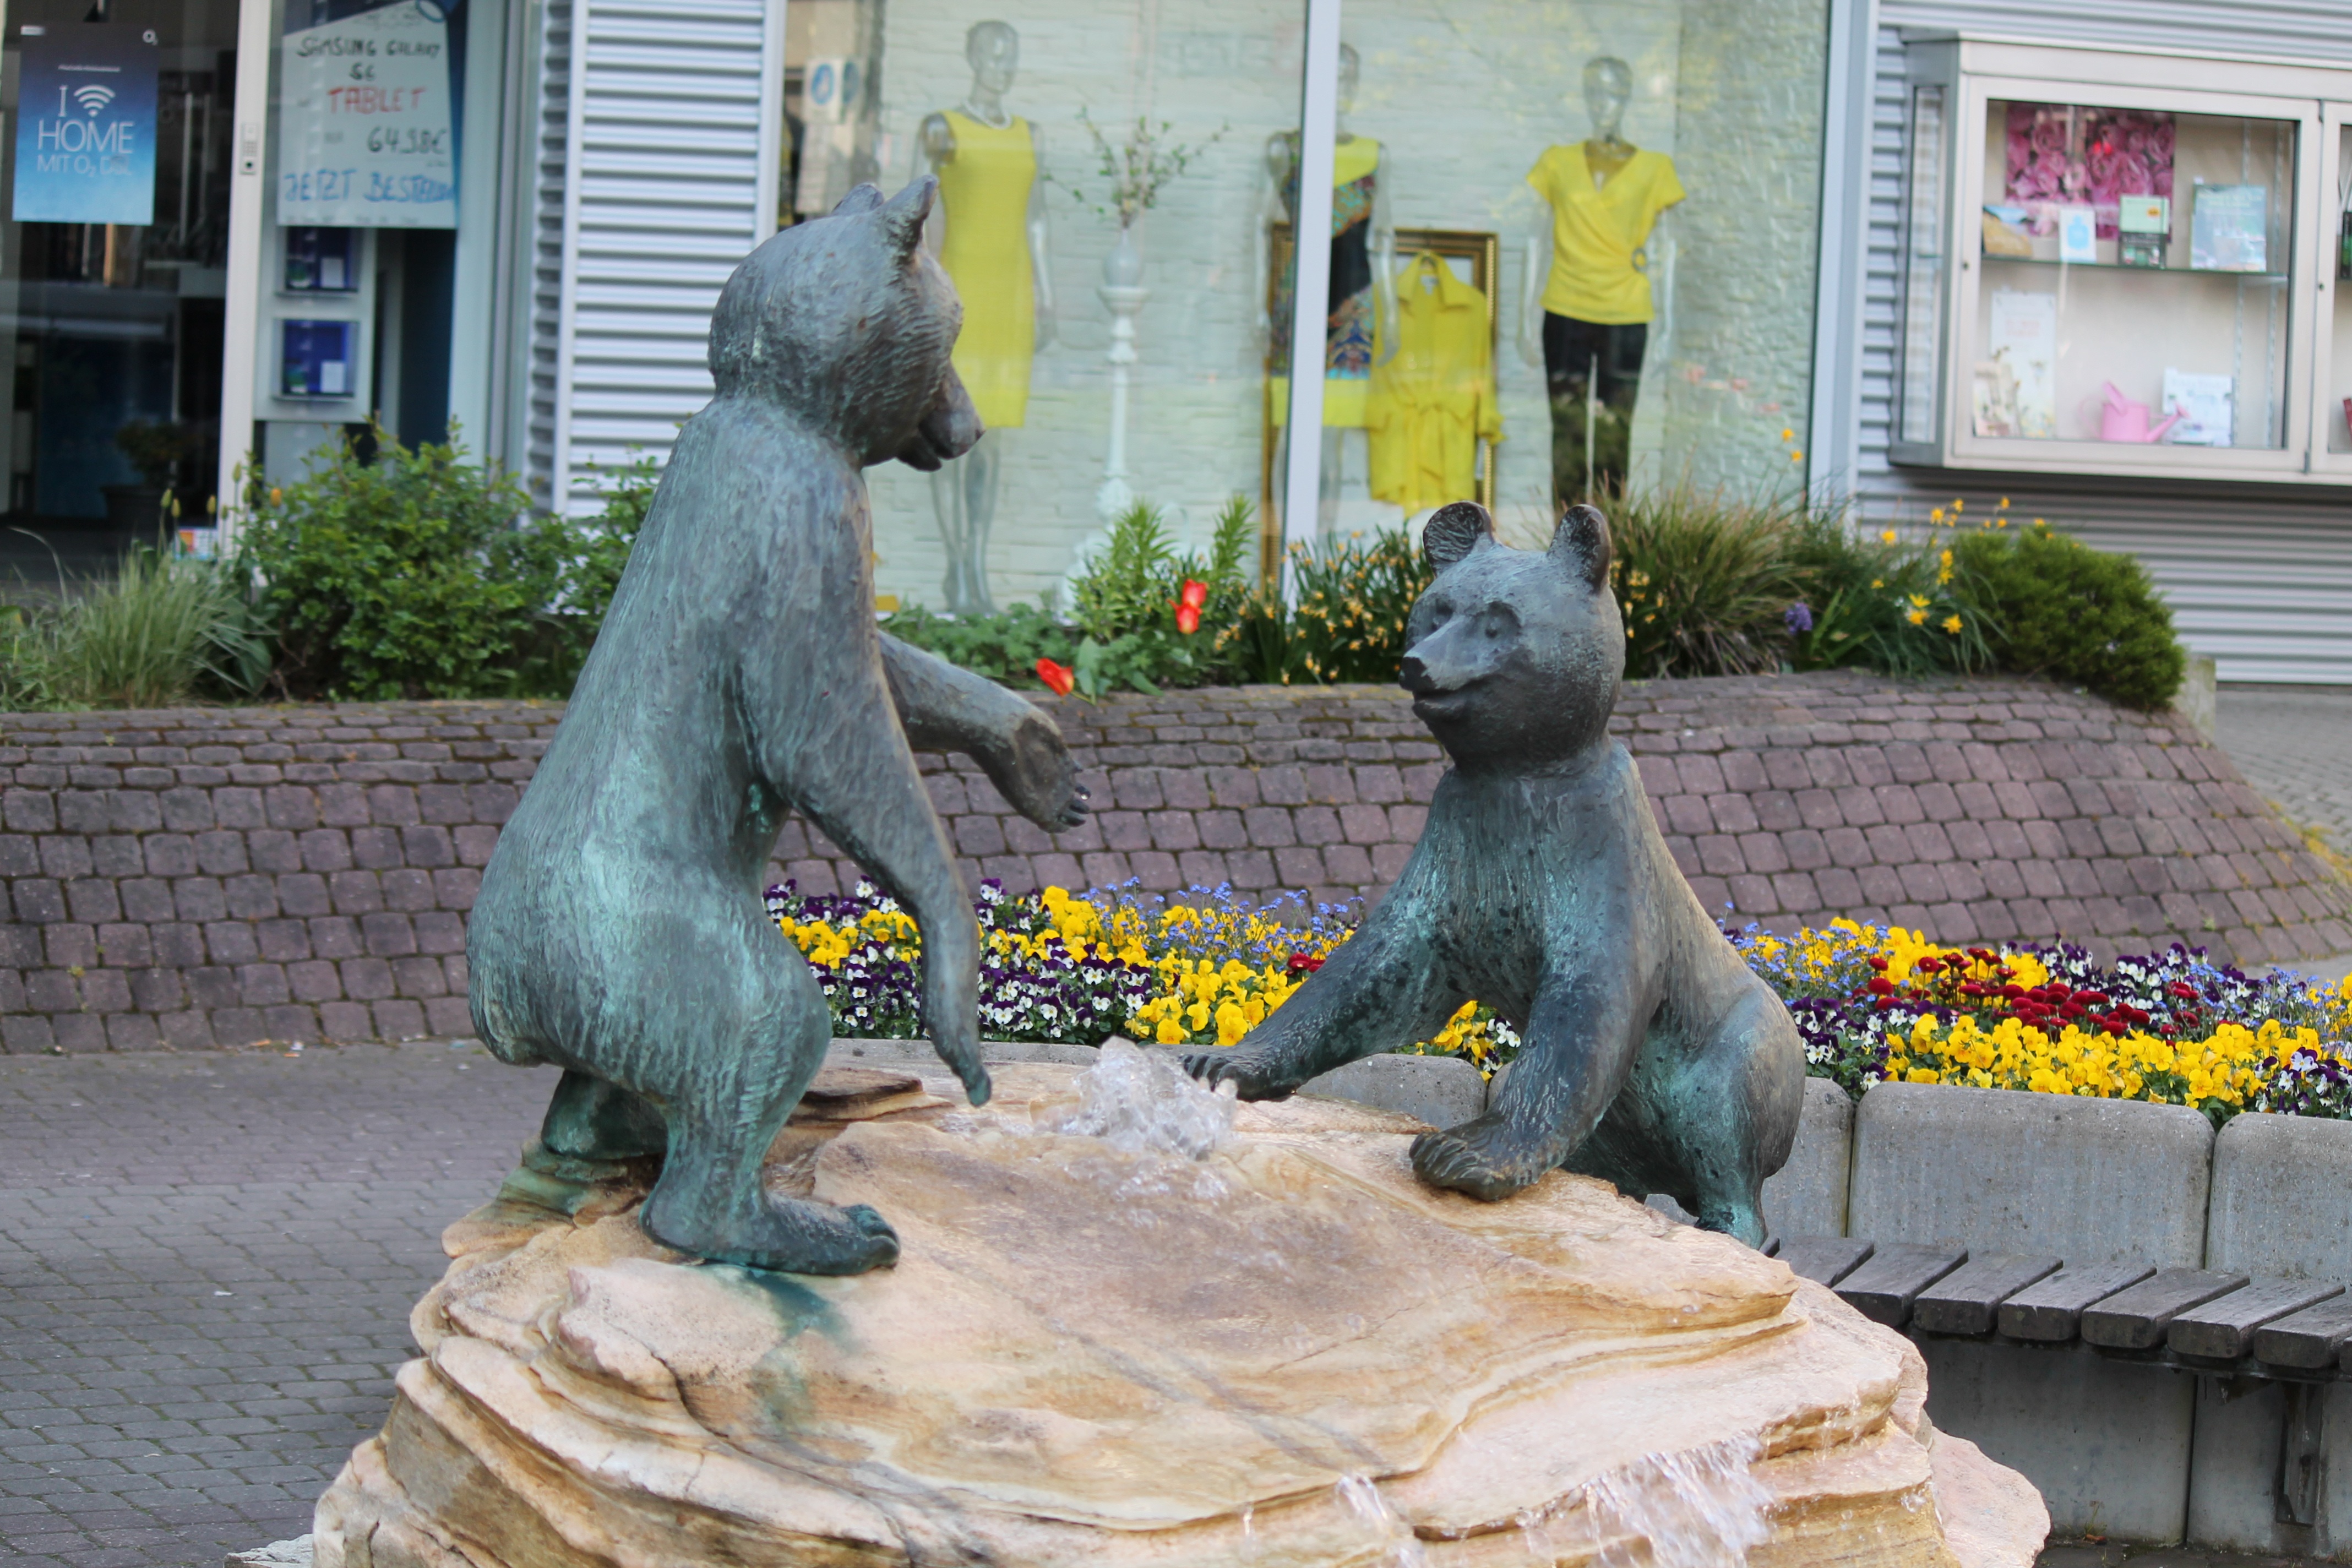
water, play, monument, bear, statue, zoo, playful, competition, sculpture, art, fun, temple, paddling, refreshment, fountain, carving, water feature, bears fountain